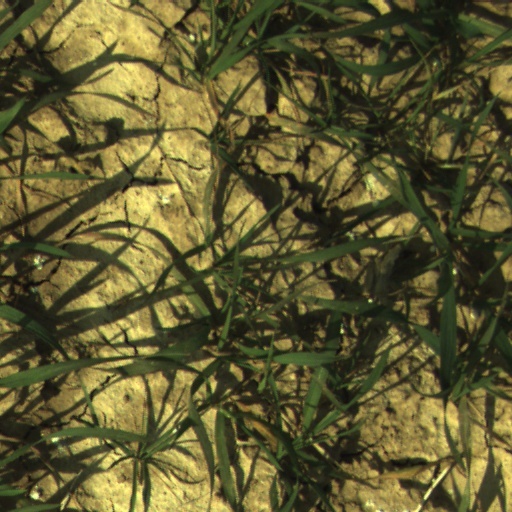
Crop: wheat